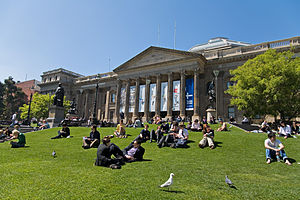
Melbourne / Kultur
State Library of Victoria
Melbourne er Australiens næststørste by og hovedstad i delstaten Victoria.